John Keate

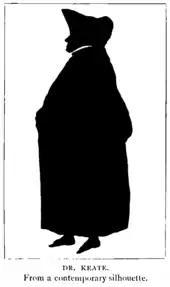
John Keate, silhouette

John Keate (30 March 1773 – 5 March 1852) was an English schoolmaster, and Head Master of Eton College.